Backlash (Marc Slayton)

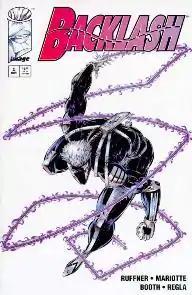
"Backlash" #1 (November 1994), art by Brett Booth and Sal Regla

Backlash is a comic book character from the Wildstorm Universe who first appeared in "StormWatch" #3 in 1993. He was featured in his own comic book series, which ran from 1994 to 1997. His daughter Jodi also uses the name.